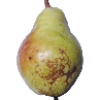
Label: pear_williams